Charles Sydney Smith (mayor)

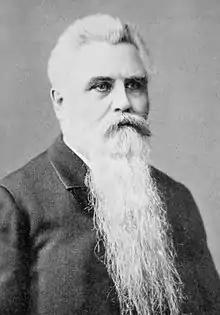

Charles Sydney Smith (October 4, 1828 – August 12, 1907) was 16th mayor of Providence, Rhode Island, in office between 1889 and 1891.